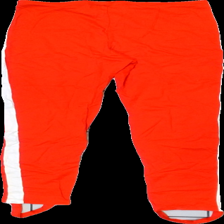
View: back
Type: Trousers
Category: Ladies
Brand: Not in the list
Colors: Red, White
Material: 100% nylone
Pattern: Other
Cut: Regular
Size: 40
Season: All
Trend: 80s
Damage location: bottom right
Damage 2 location: bottom left
Price range: 50-100
Recommended usage: Reuse
Description: röda byxor med vit rand på sidan och band under foten, några lösa trådar
Comment: vintage